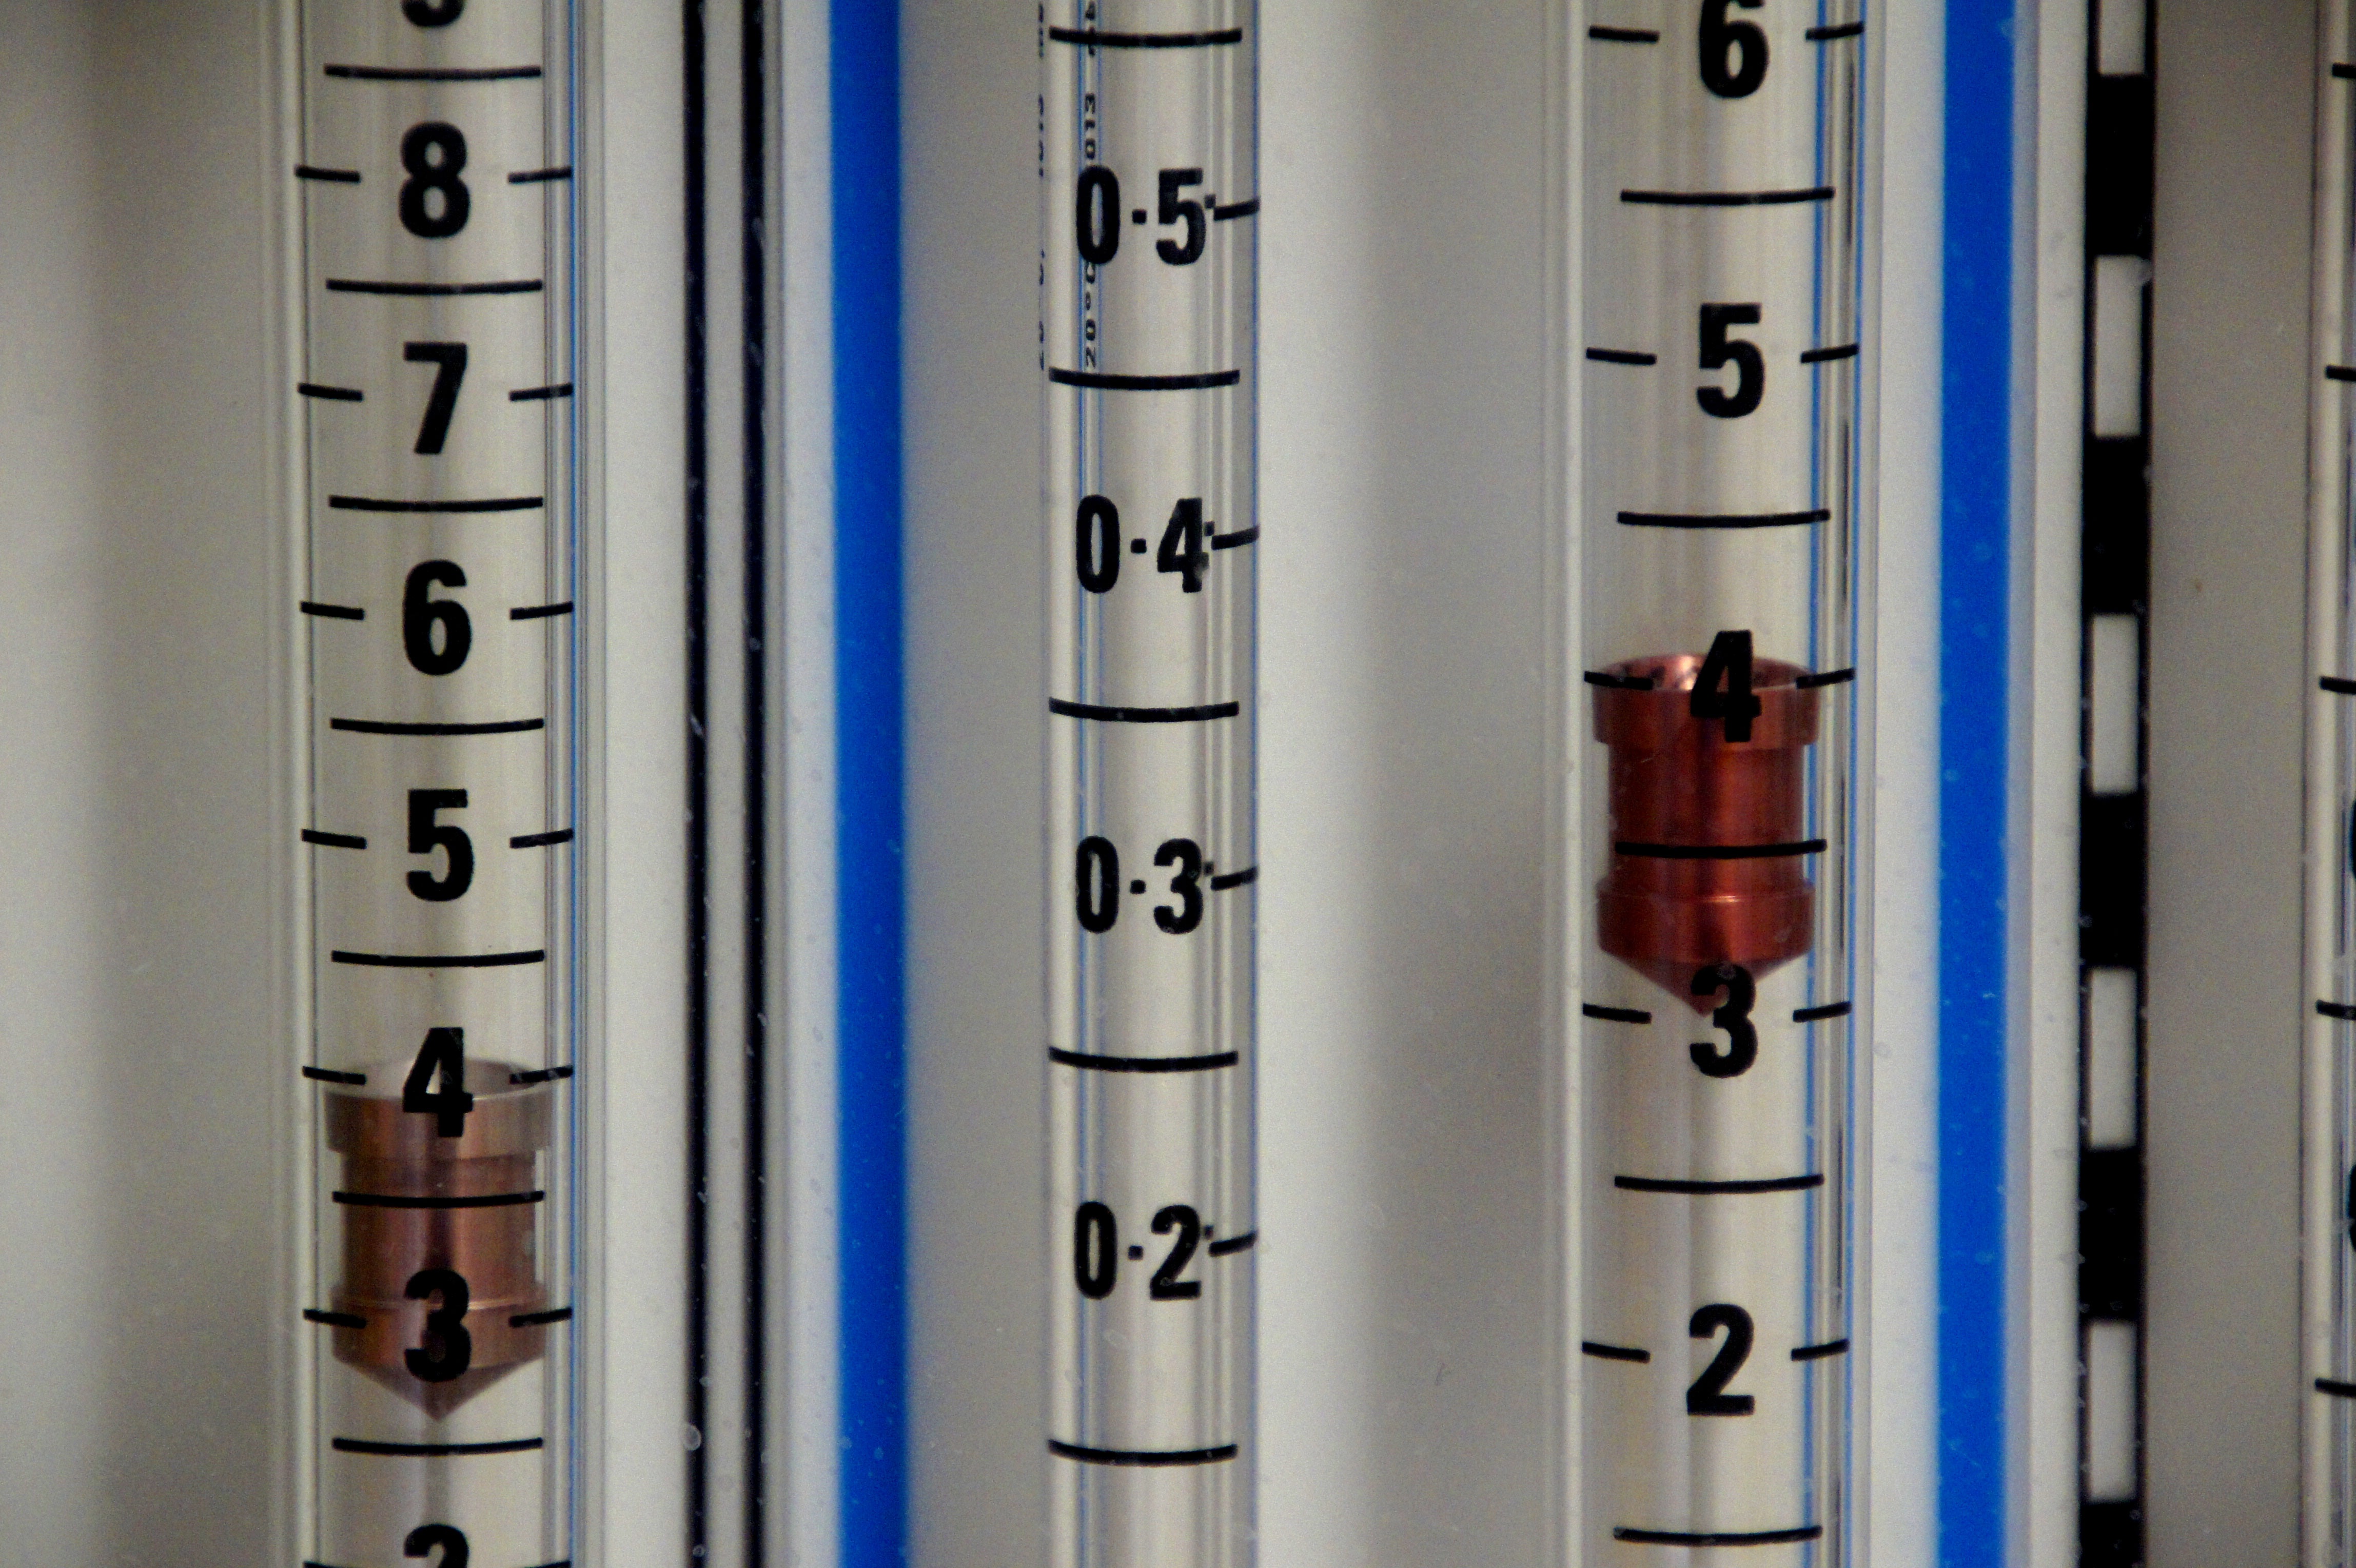
screen, structure, air, heart, column, care, shelf, furniture, interior design, product, breath, hospital, oxygen, nurse, doctor, breathing, treat, medical, mixture, patient, cure, healing, anesthesia, lungs, diseases, man made object, clinical, respiratory, cue stick, medecine studient, trachea